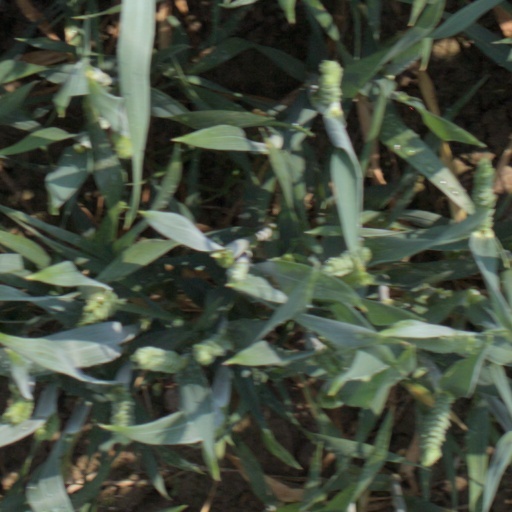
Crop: wheat